Unheimliche Geschichten (1919 film)

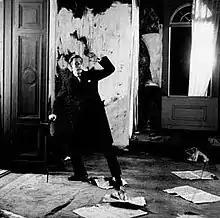
A still from "Unheimliche Geschichten"

At midnight in a closed antiquarian bookshop, three figures – Death, the Devil and the Harlot – step out of paintings and read five macabre stories. The first story is "The Apparition", about a man (Veidt) and a woman (Berber) who check into a hotel. When the woman vanishes, everyone there denies she ever existed. It is later revealed that she died of the plague and the hotel management wanted to cover it up. The second story is called "The Hand", about two men (Veidt and Schunzel) who compete over a woman they desire. The loser kills his opponent, which leads to the victim's ghostly hand avenging itself on his murderer. The third story is "The Black Cat", about a drunk (Schunzel) who murders his wife (Berber) and walls up her body in his cellar. The family cat reveals his murderous secret to the police. The fourth story is "The Suicide Club", about a detective who discovers a secret society only to be chosen as their next victim via a card game. The final story called "The Spectre" is about a braggart baron (Veidt) who encourages his wife (Berber) to have an affair with a total stranger. With the completion of the fifth tale, the clock in the shop strikes one and the three ghostly storytellers retreat back into their paintings.